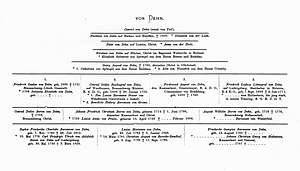
Dehn (adelsslægt) / Galleri
von Dehn er en uddød dansk og tysk adelsslægt tilhørende brev- og højadelen.